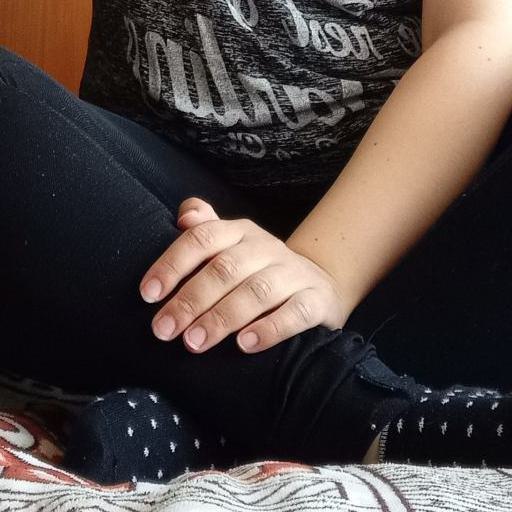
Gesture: no_gesture